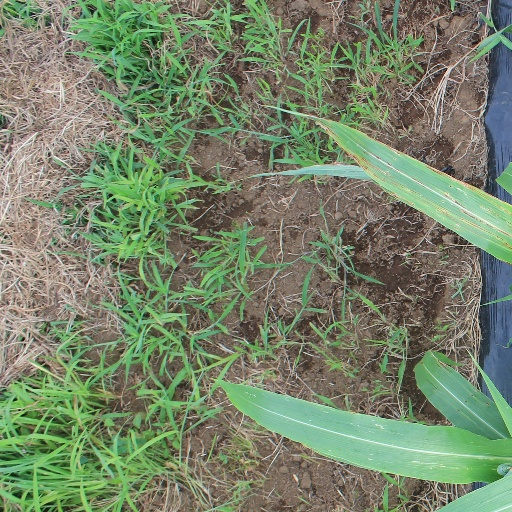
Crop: sorghum